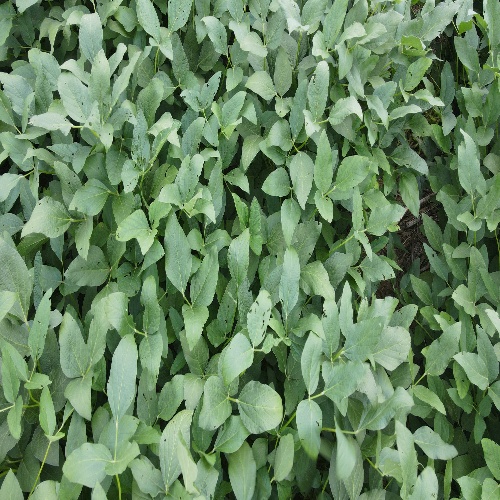
Label: Caterpillar